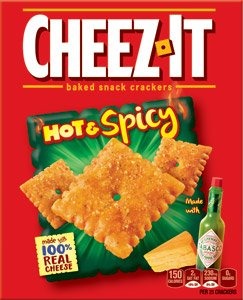
Item Name: Cheez-It Hot & Spicy Baked Snack Crackers - 7oz - 2 boxes
Value: 14.0
Unit: Ounce

Price: 9.57